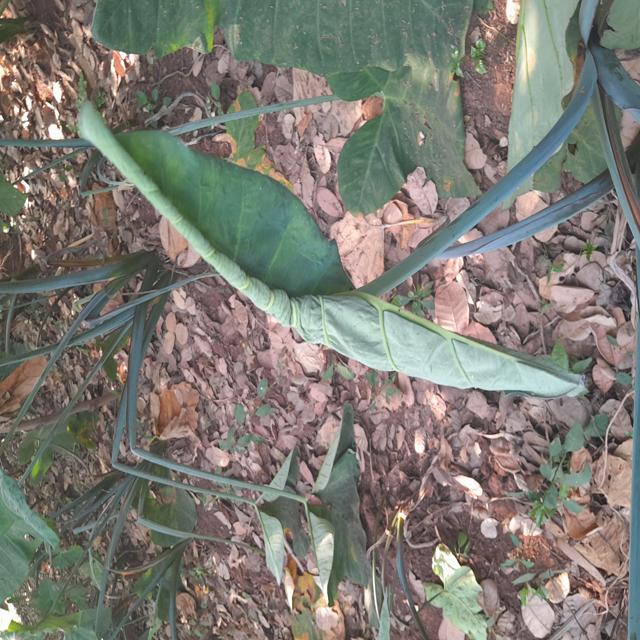
Label: Healthy